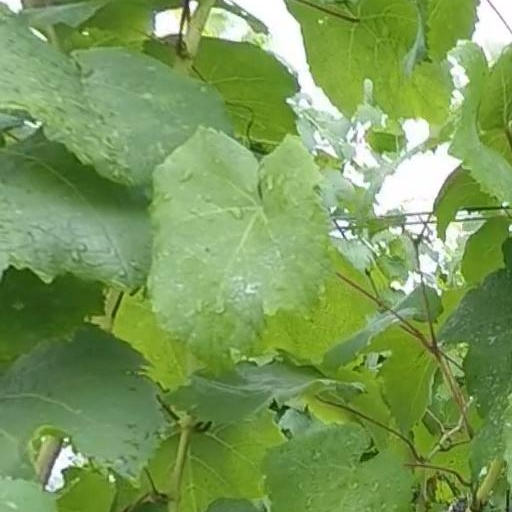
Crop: grape